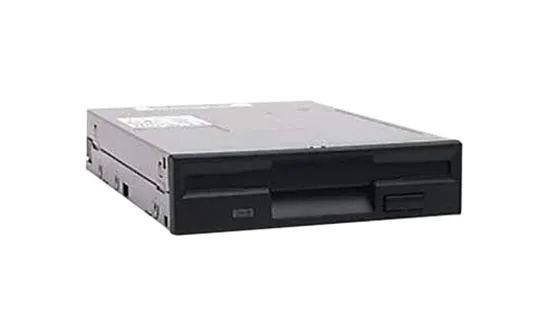
IBM 05K9157 1.44MB Internal Floppy Drive For ThinkPad A20M
Product Description IBM 05K9157 1.44MB Internal Floppy Drive for ThinkPad A20M Product Condition: Refurbished
Brand: IBM
Category: Electronics > Electronics Accessories > Computer Components > Storage Devices